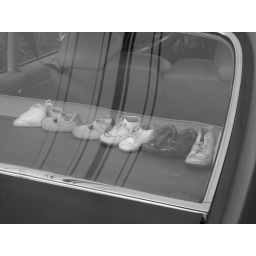
shoes in a car